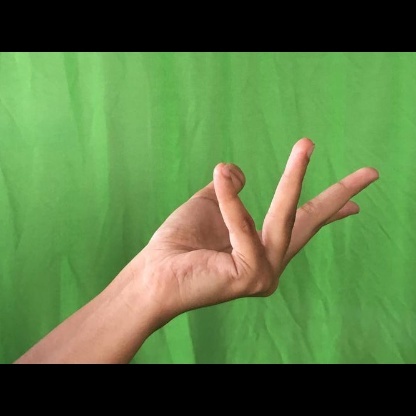
Mudra: Alapadmam